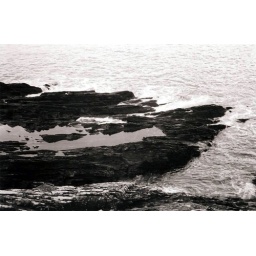
i love that bit of water caught in the rocks that just glistens with serenity, mere inches from the rushing waves.